Lap dog

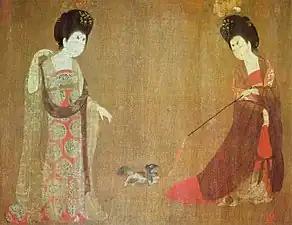
Two women playing with a lap dog, China, 8th century, "Beauties Wearing Flowers" by Tang dynasty painter Zhou Fang

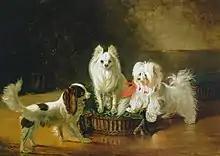
"A toy Spaniel, a dwarf Spitz and a Maltese next to a basket" (1855) by .

Some lapdogs have been bred for extremes of small size, such as the Russian and Mexican varieties shown below. Anatomically, lapdogs show distinct differences from their full-sized counterparts. The skull of the immature "Russian lapdog" from an 1861 specimen (possibly an ancestor of the Bolonka) is approximately the size of a table-tennis ball and shows the relatively short muzzle and high forehead. Many lapdogs are bred to retain puppy-like traits (neoteny) such as folded ears. Body proportions may also have changed, resulting in relatively shorter legs and larger heads. They may also have traits that resemble human babies: size and weight, high forehead, short muzzle and relatively large eyes. Although selective breeding for such traits can have detrimental effects on tear ducts, dentition, and breathing, such traits also serve to cause pet owners to derive more satisfaction from their pet relationship, as the pet owners may view dogs with this appearance as surrogate babies.